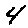
Label: 4